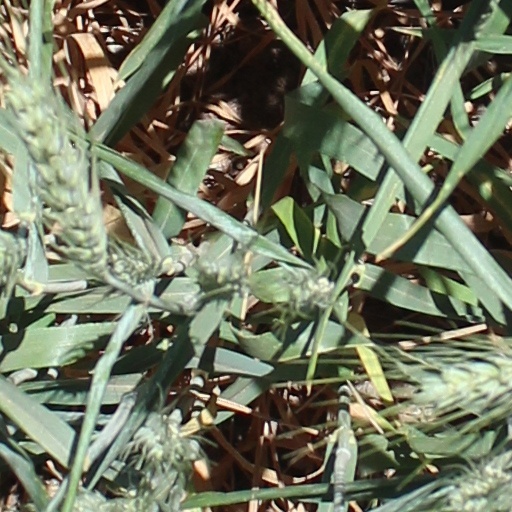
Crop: wheat